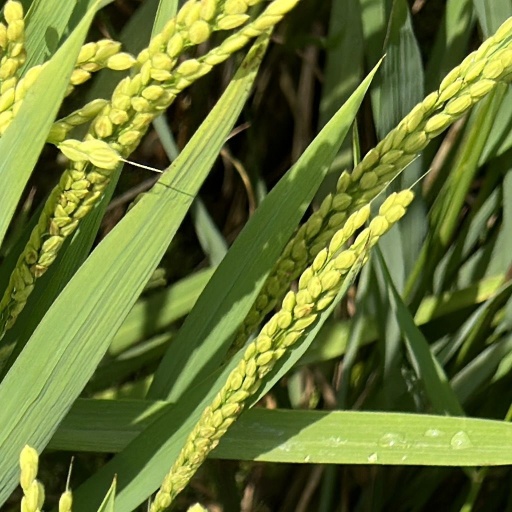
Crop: rice